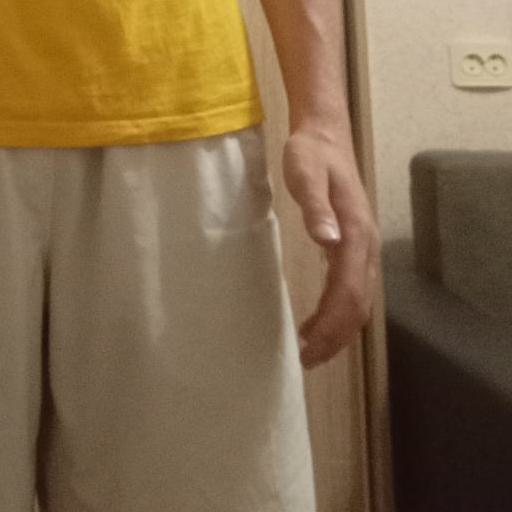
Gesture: no_gesture